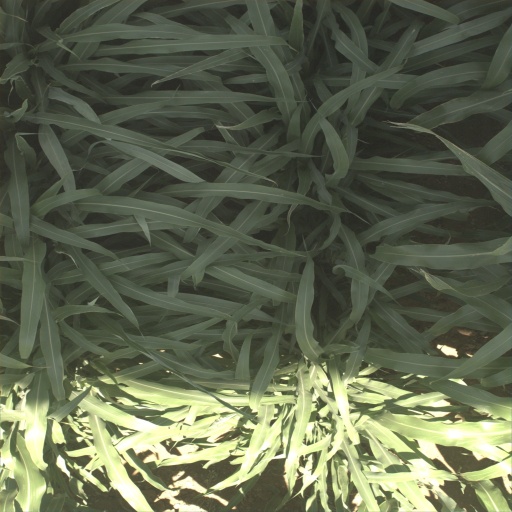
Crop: sorghum